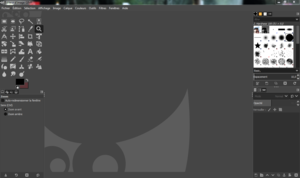
Capture d'ecran du logiciel GIMP 2.10.0
GIMP, ou The GIMP, est un outil d'édition et de retouche d'image, diffusé sous la licence GPLv3 comme un logiciel gratuit et libre. Il en existe des versions pour la plupart des systèmes d'exploitation dont GNU/Linux, macOS et Microsoft Windows.